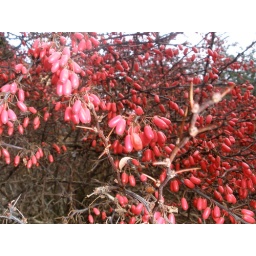
Linz, Upper Austria, red fruits in December